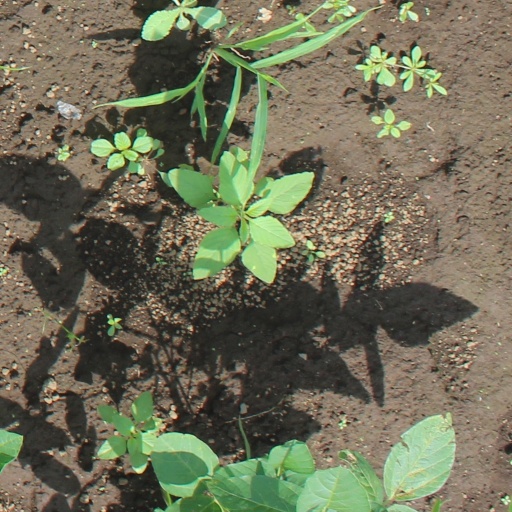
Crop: soybean